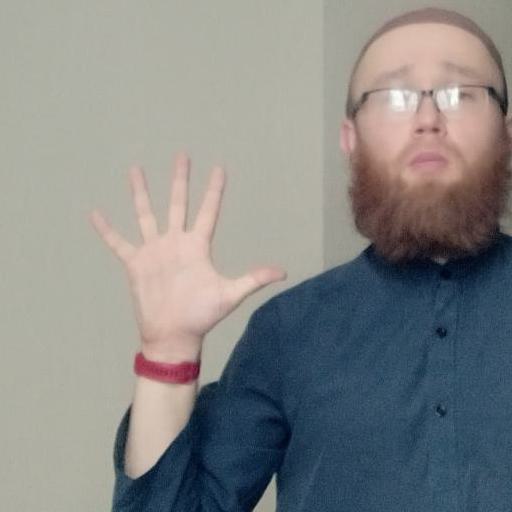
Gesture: palm